José de la Cruz Sánchez

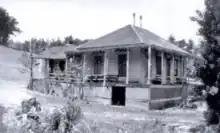

José de la Cruz Sánchez was born on November 8, 1799, in Santa Clara, California. He was the eldest son of Ana Josefa Soto and José Antonio Sánchez (1773–1843), a land grantee of Rancho Buri Buri (also called Sánchez Rancho) in present-day San Mateo County. Rancho Buri Buri extended between the north line of South San Francisco and the middle of Burlingame, and from the San Francisco Bay to the top of the Peninsula ridge and included present-day Lomita Park, Millbrae, South San Francisco, San Bruno, and the northern part of Burlingame.